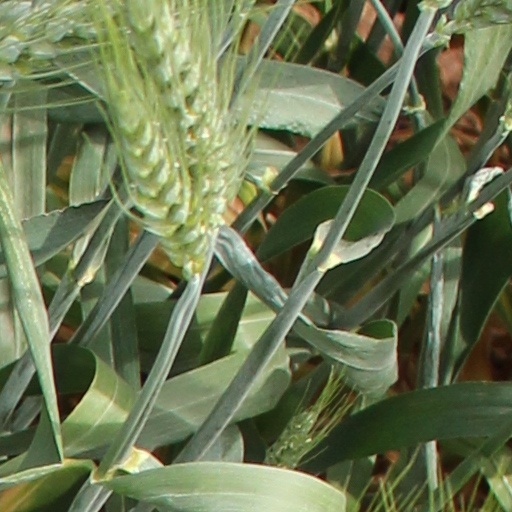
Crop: wheat